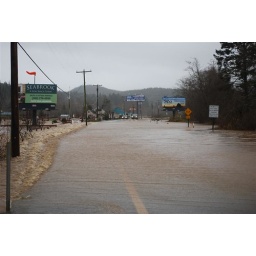
flood water over highway 101